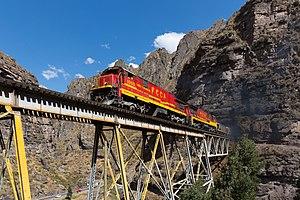
Le chemin de fer Ferrovías Central au Pérou qui relie le port de Callao sur la côte du Pacifique à la capitale Lima, se dirige vers l'Est jusqu'au noeud ferroviaire de La Oroya, puis vers le Sud-Est du pays jusqu'à Huancayo. Un embranchement à partir de la ville minière La Oroya mène vers le Nord-Ouest jusqu'à Cerro de Pasco. Ces deux lignes sont exploitées par le consortium Ferrocarril Central Andino.
Le transport au Pérou repose essentiellement sur la route et le chemin de fer. Le bus est le moyen de transport le plus économique. Pour les longues distances, compte tenu de la taille du pays et de l'état des routes, le transport aérien est souvent plus rapide.